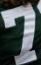
Number: 7